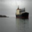
Label: ship